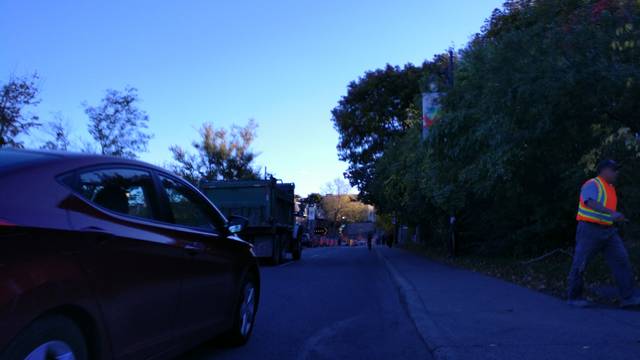
Region: Canada
Coordinates: 45.506, -73.581